Lewes Lewknor

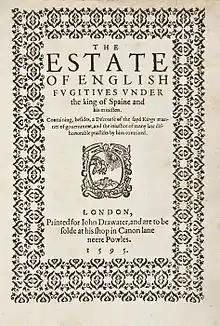
The title page of "The Estate of English Fugitives", 1595

In 1595 "A Discourse of the Usage of the English Fugitives, by the Spaniard" was published, which became very popular having four reprintings in two years, expanded with the title "The Estate of English Fugitives under the king of Spaine and his ministers". The book gave a colourful account of the author's adventures as a soldier of fortune in the Netherlands; it attacked the Spanish and the Catholic clergy, addressing English Catholics with the assertion that "They make you and other Catholics believe that what practices and drifts so ever they take in hand, are all for the zeale of religion...and you silly foules think all they saie to bee Gospell, whereas – God Wot – religion is the least matter of a thousand they think upon." Published under the initials "L.L.", the work has been attributed to Lewknor. Despite the initials, it has also been sometimes incorrectly attributed to Lewes' brother Samuel Lewkenor, who had returned from Europe in 1594 and published an account of his travels.